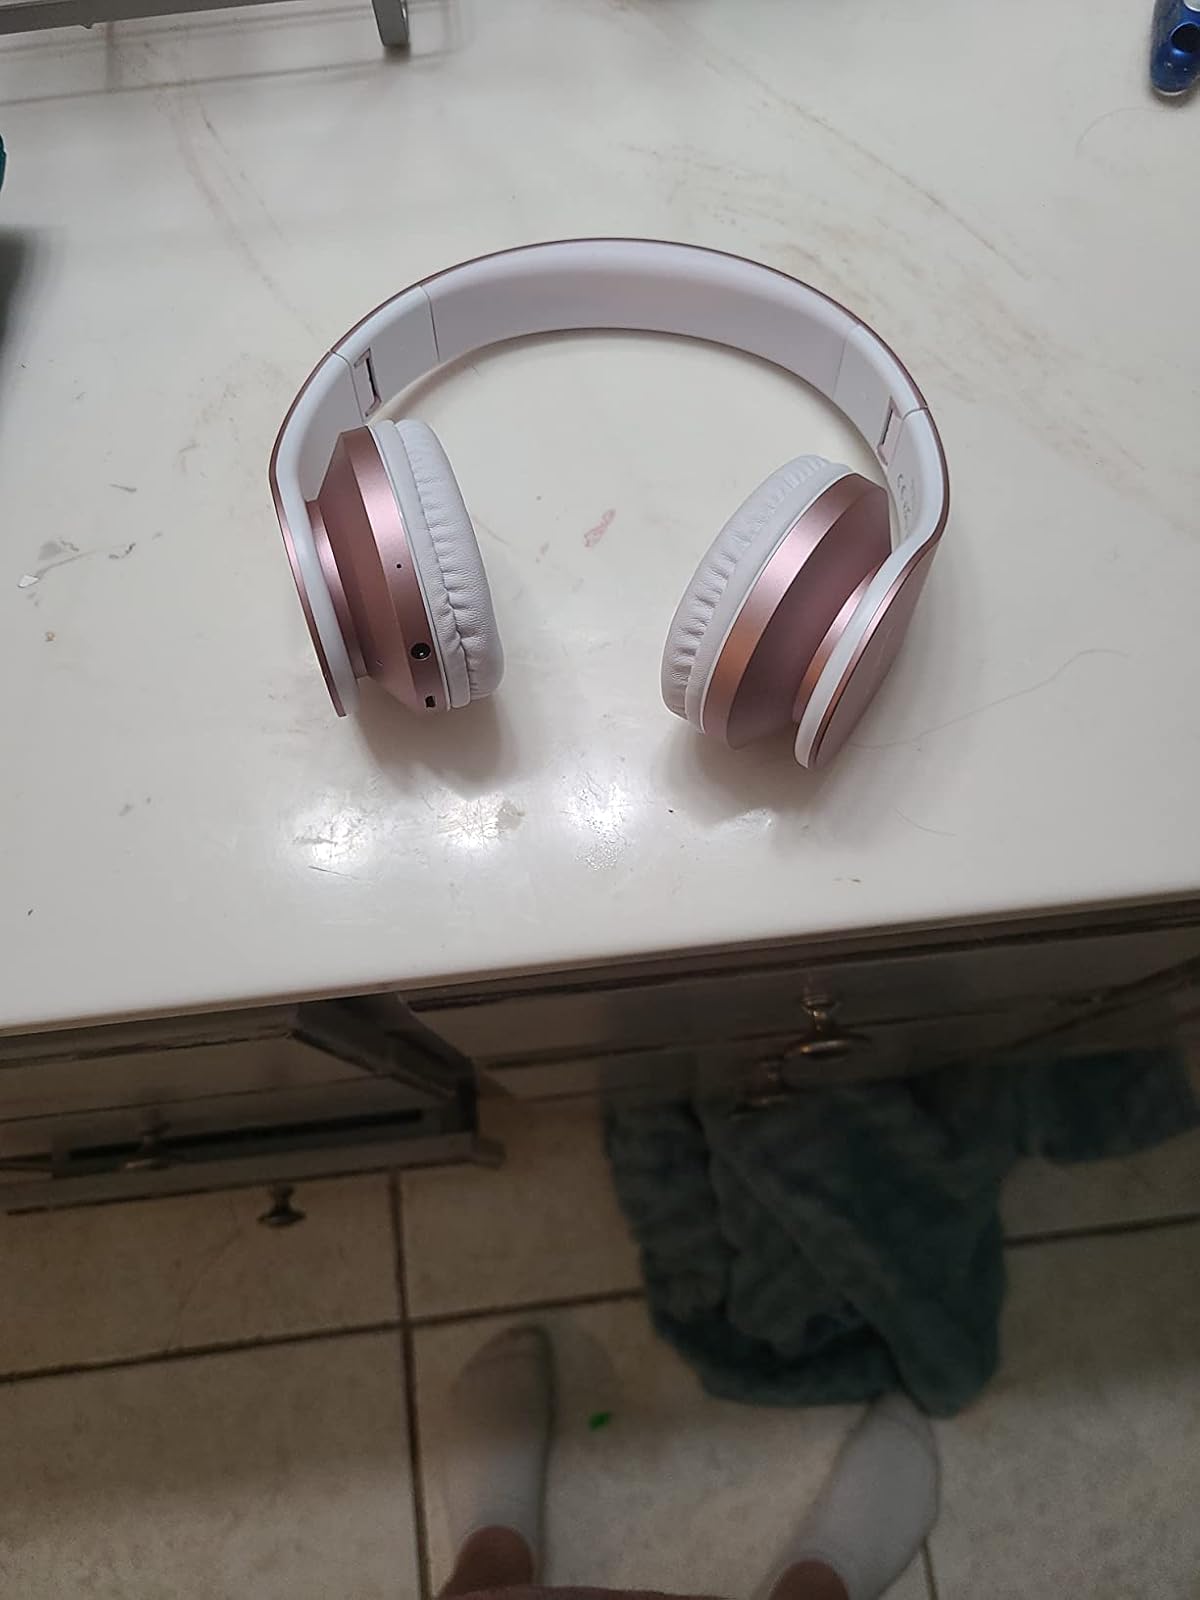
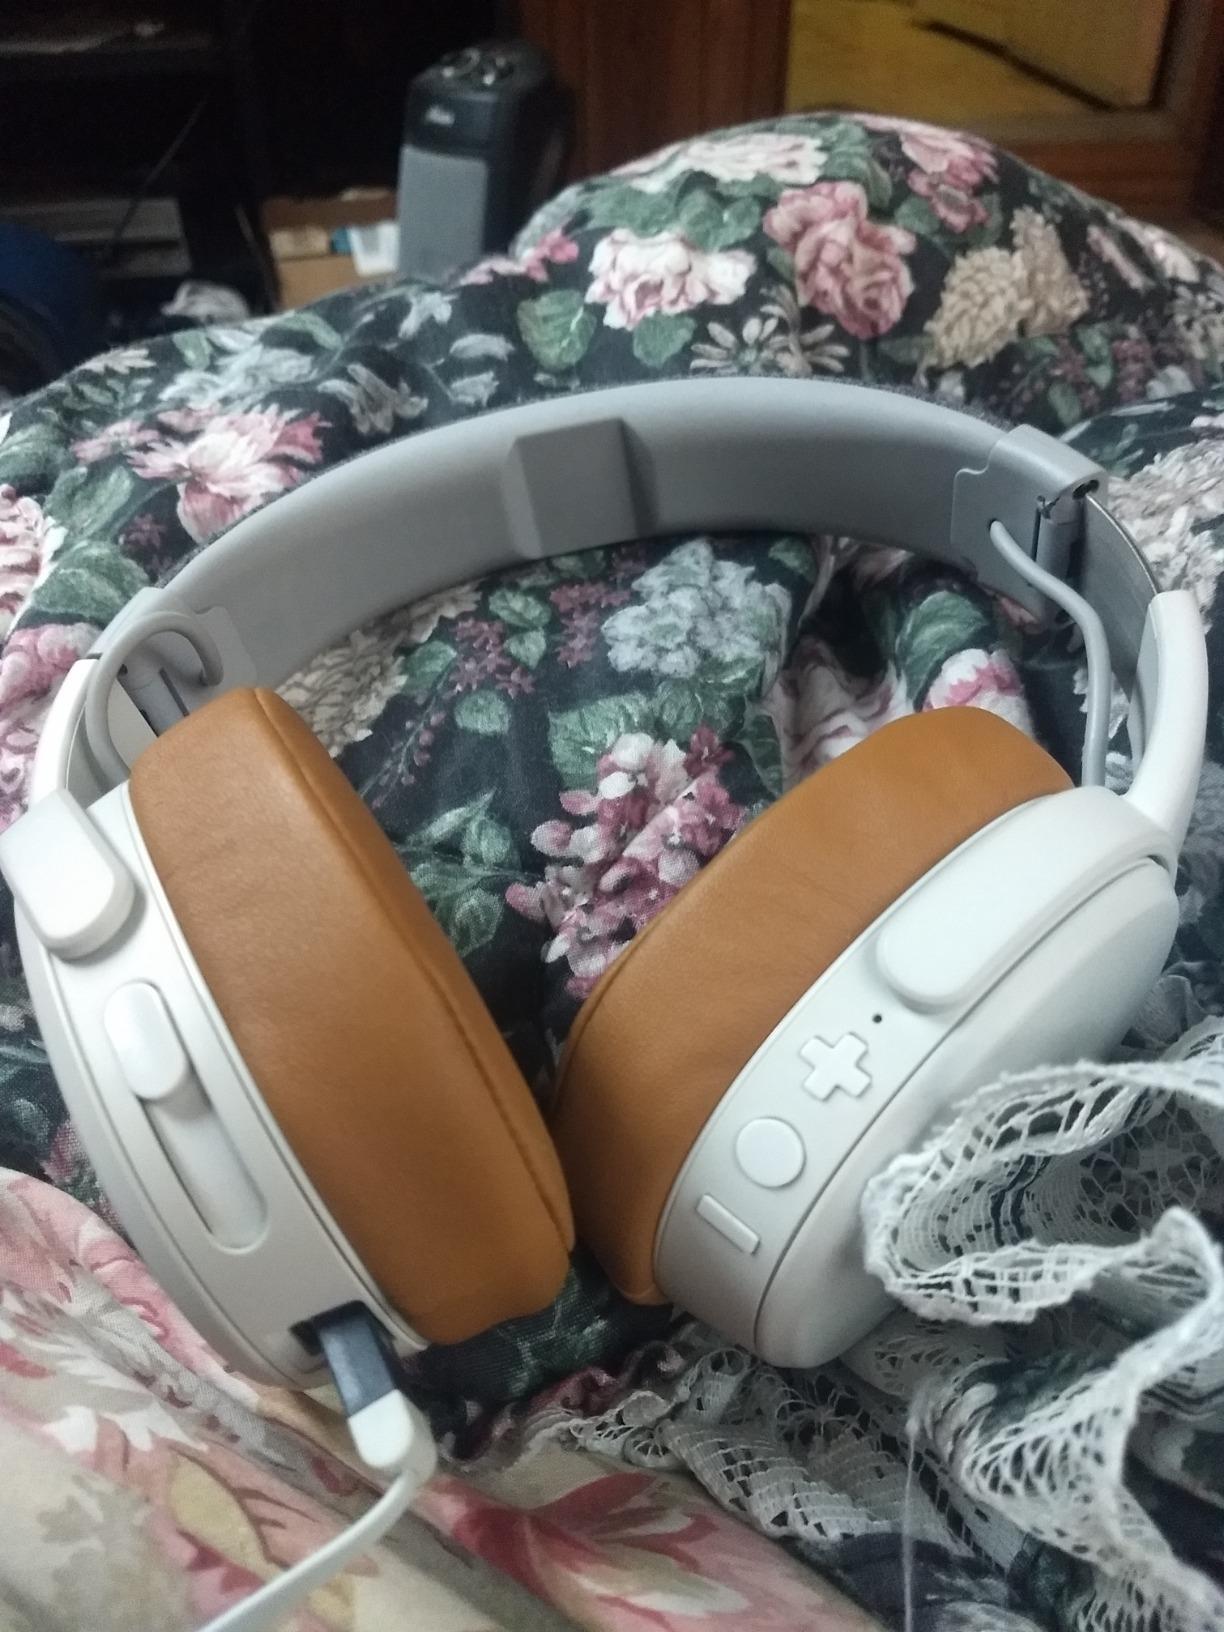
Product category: headphones
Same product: no